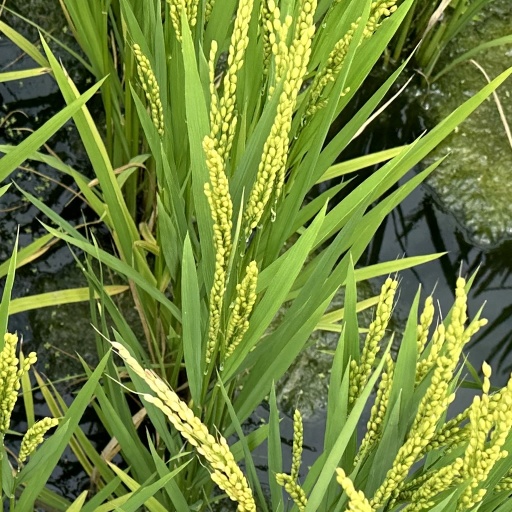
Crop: rice